Mobile, Alabama

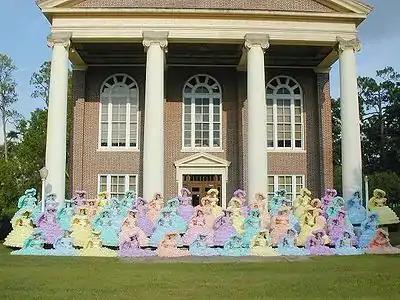
The Azalea Trail Maids on the campus of Spring Hill College

An Airbus A320 family aircraft assembly plant, their first in the United States, was opened in Mobile in 2015 for the assembly of the A319, A320 and A321 aircrafts. In 2017 it produced up to 50 aircraft per year. In August 2019, the assembly plant began production on the Airbus A220 model.